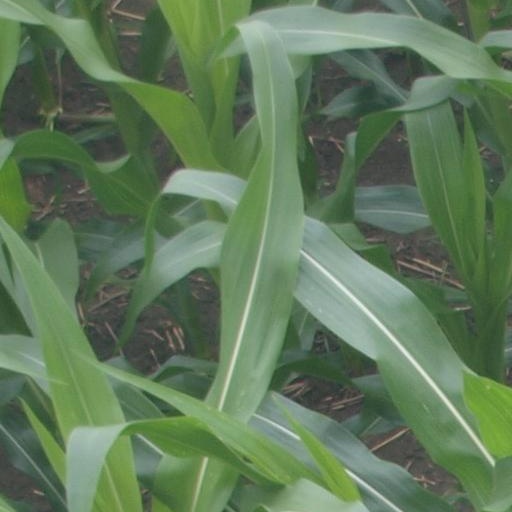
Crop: maize; corn